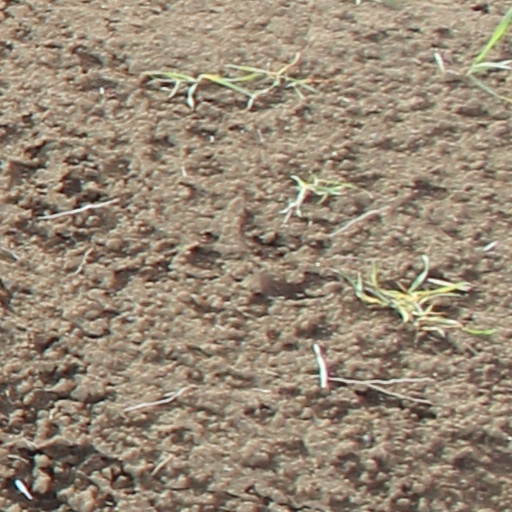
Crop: wheat